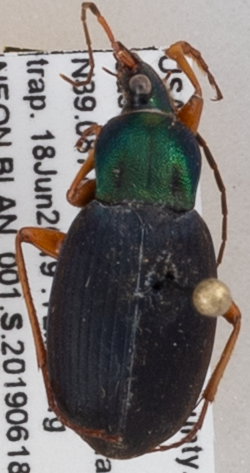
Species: Chlaenius aestivus
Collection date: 2019-06-18 04:00:00
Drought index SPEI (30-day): -0.624
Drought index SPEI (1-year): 2.09
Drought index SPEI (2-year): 2.09